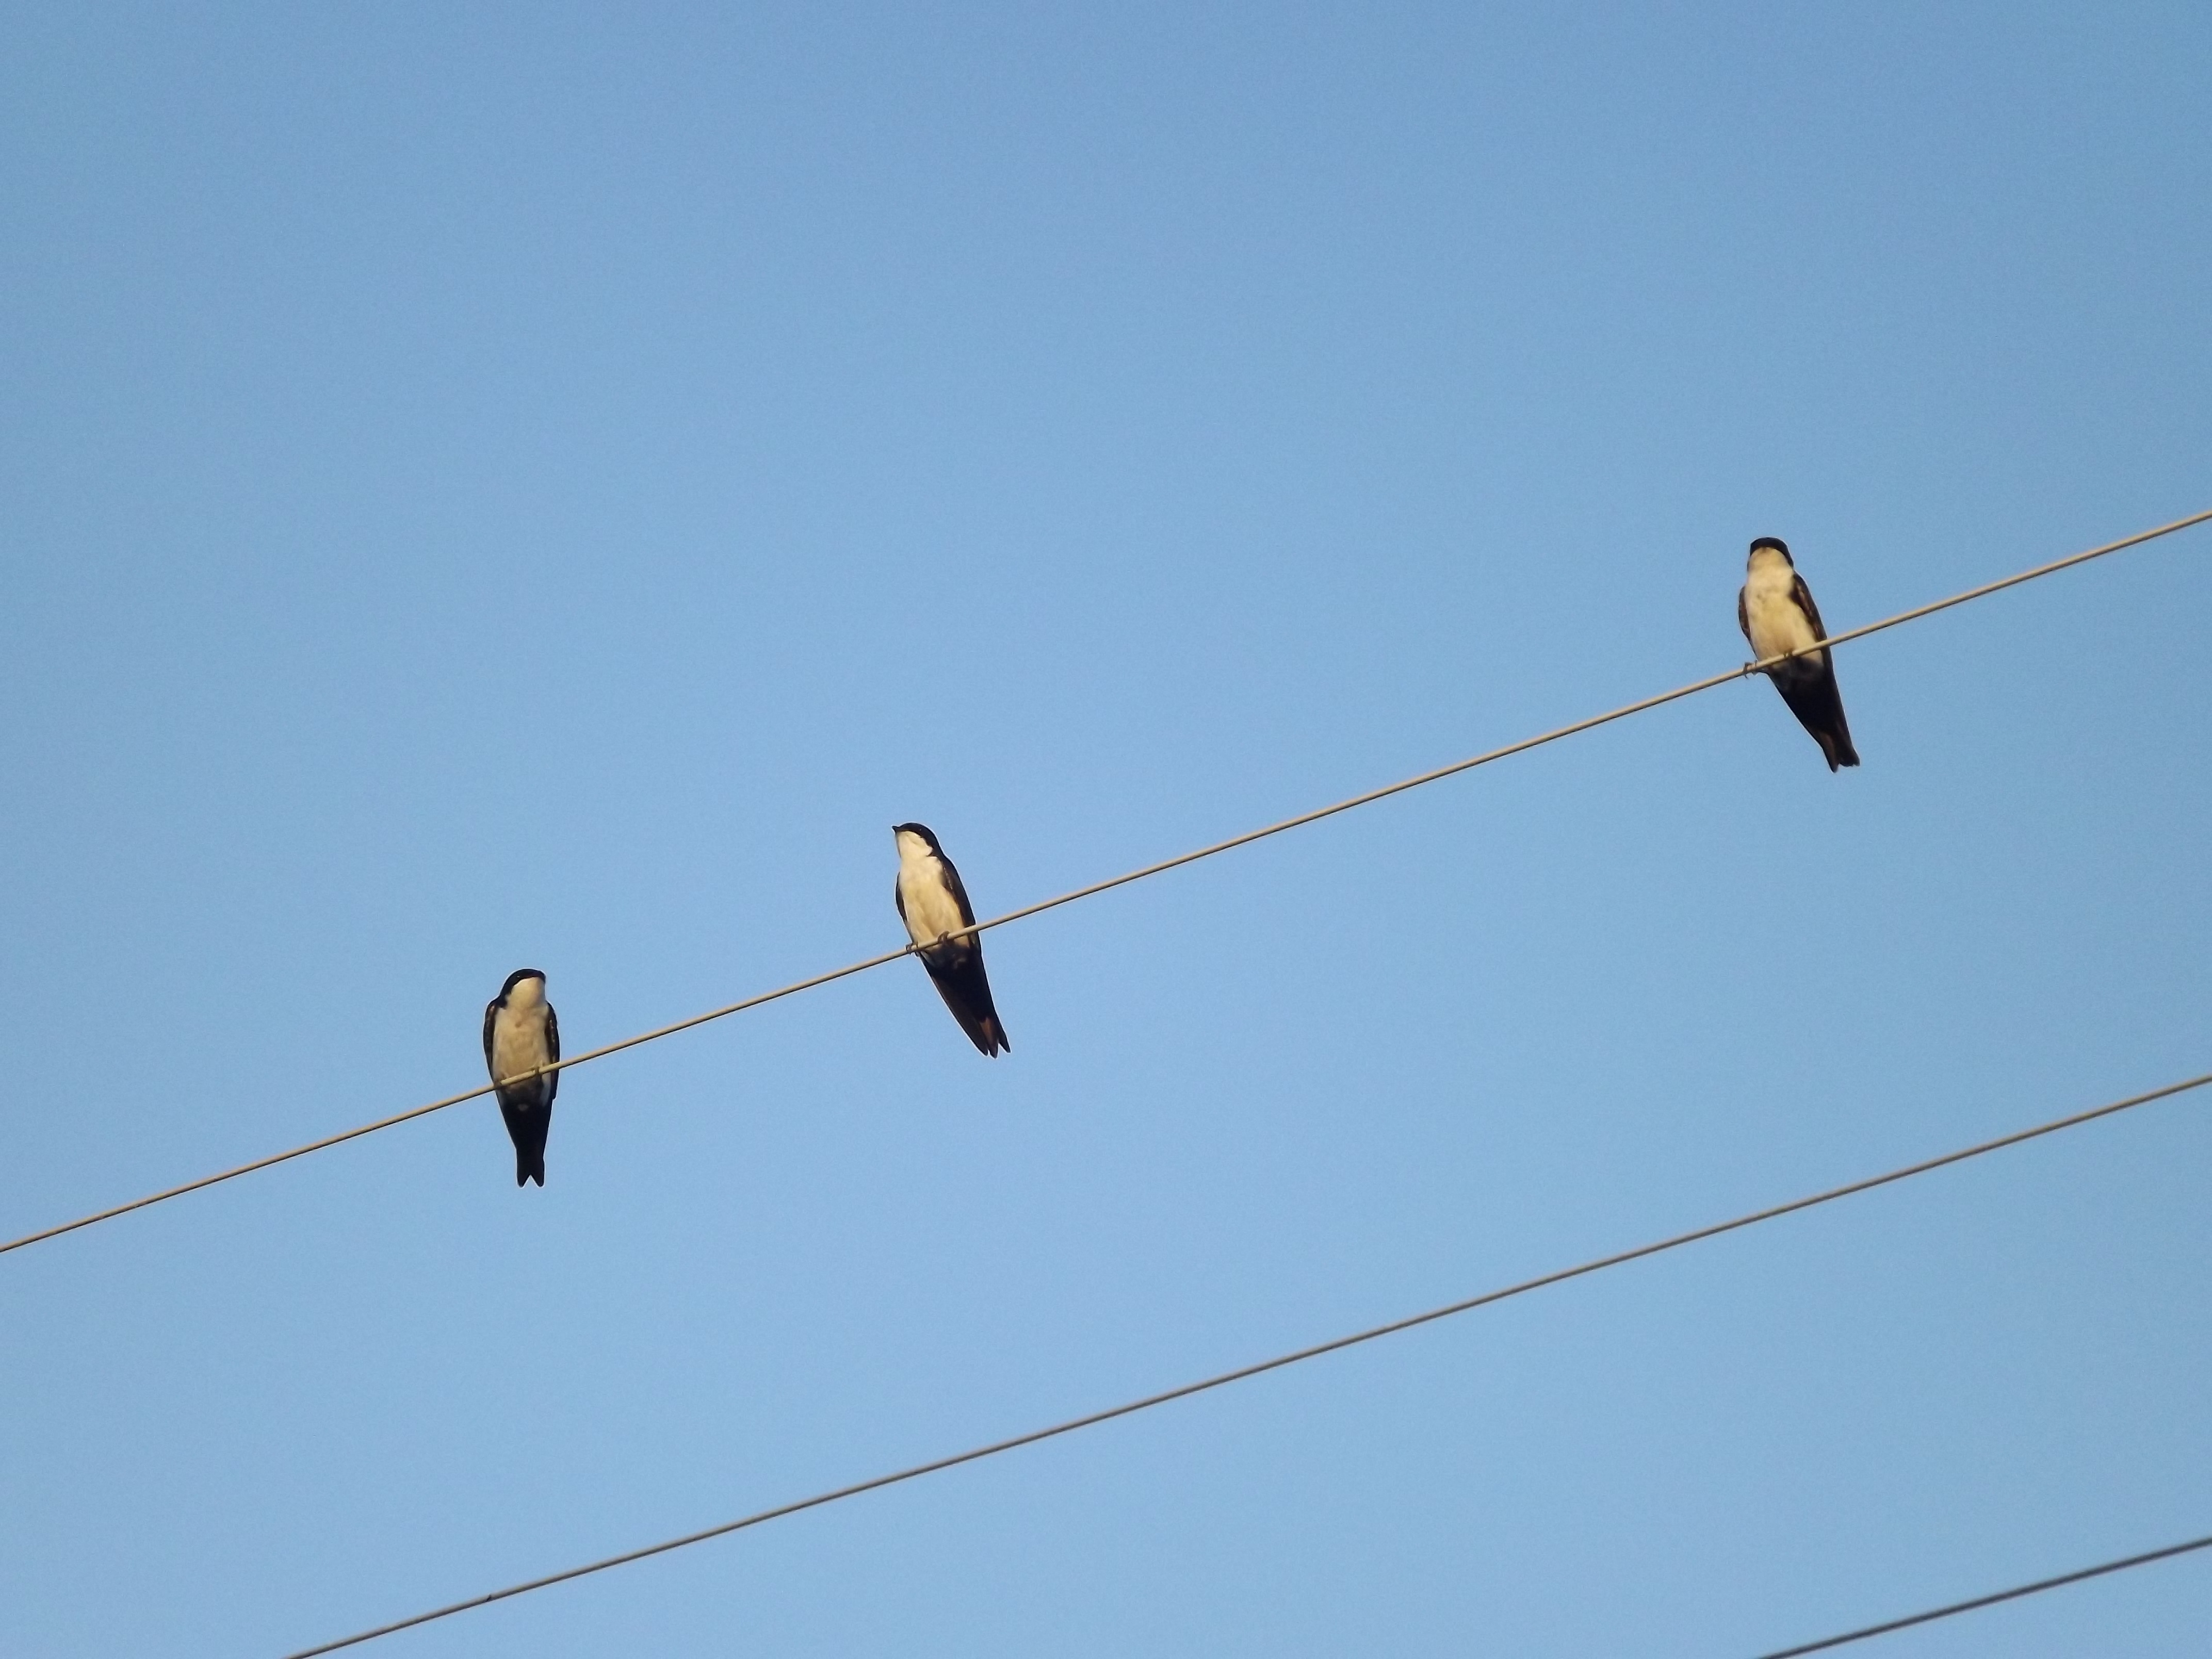
bird, wing, sky, line, mast, flight, street light, lighting, birdie, swallows, perching bird